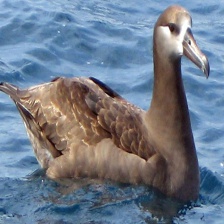
Species: ALBATROSS
Scientific name: DIOMEDEIDAE